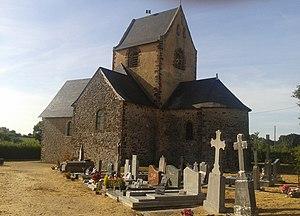
Église Saint-Jean-Baptiste de Bannes. This building is inscrit au titre des Monuments Historiques. It is indexed in the Base Mérimée, a database of architectural heritage maintained by the French Ministry of Culture,
Bannes est une commune française, située dans le département de la Mayenne en région Pays de la Loire, peuplée de 120 habitants.
Cet article recense les monuments historiques de la Mayenne, en France.
La liste des églises de la Mayenne recense de manière exhaustive les églises, cathédrale et basiliques situées dans le département français de la Mayenne.